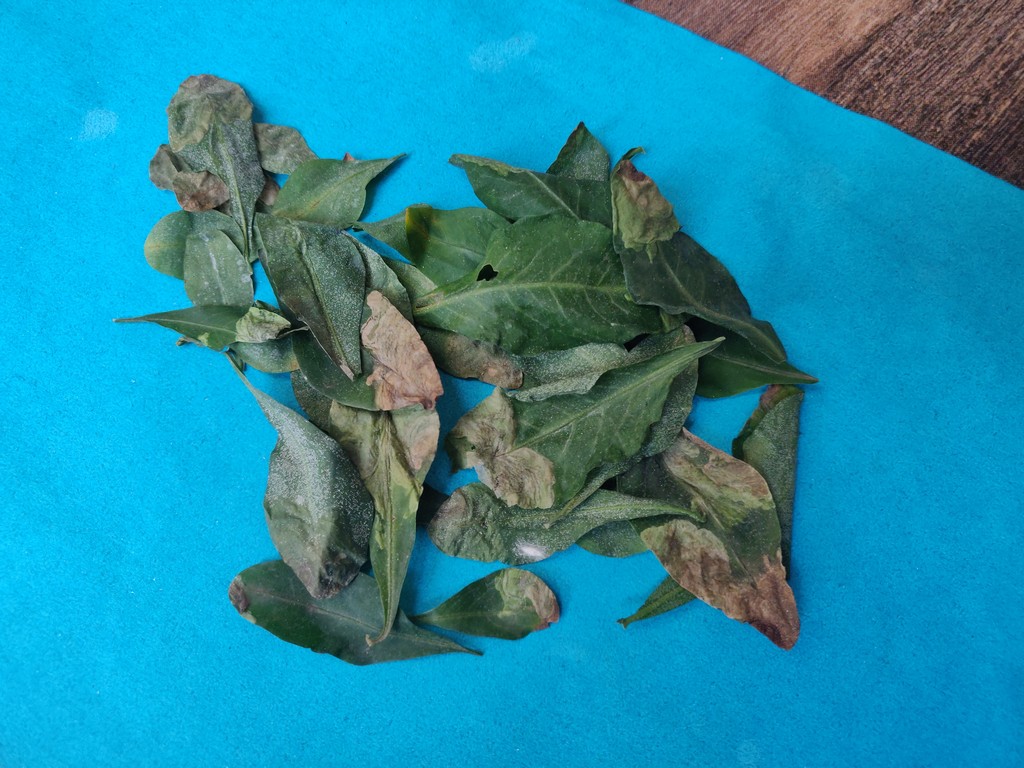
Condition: Unhealthy
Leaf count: multiple
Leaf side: unknown